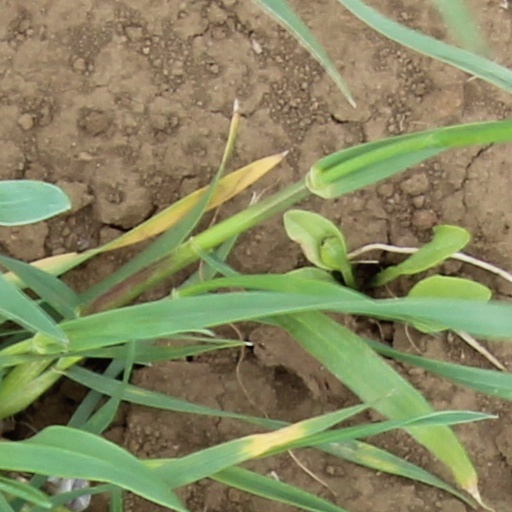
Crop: wheat